Percy Wilson (footballer)

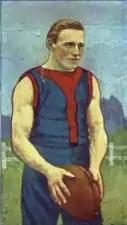

Percival Edward Wilson (31 March 1889 – 28 March 1941) was an Australian rules footballer who played with Collingwood and Melbourne in the Victorian Football League (VFL) during the early 1900s.